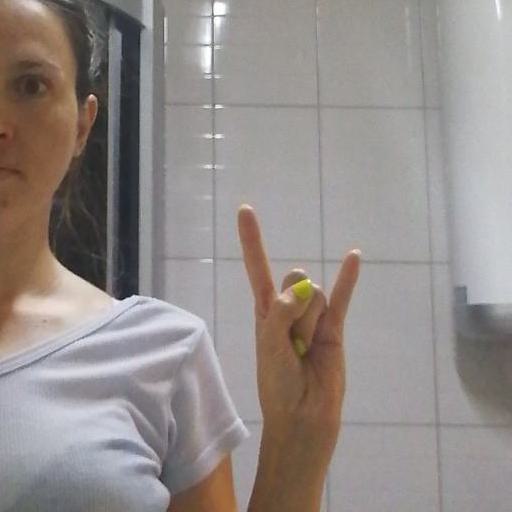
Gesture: rock